Harold Franklyn

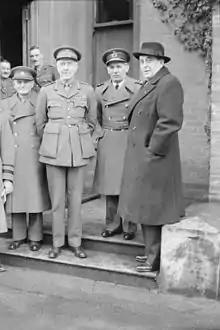
Members of the Czech Government in Exile visiting Northern Ireland. Left to right: Brigadier General Edmund Hill (USA); General Jan Sergěj Ingr, Minister of National Defence and C-in-C of Czechoslovak Forces; Lieutenant General Harold Franklyn; Air Vice Marshal Karel Janoušek, GOC Czechoslovak Air Force; and Jan Masaryk, Deputy Prime Minister and Foreign Minister of Czechoslovakia.

After returning to England on 1 June, Franklyn and his division were sent to Scotland to serve under Scottish Command. In July, the 15th Brigade, having evacuated from Norway in early May, rejoined the division. Franklyn was made a Companion of the Order of the Bath on 11 July 1940. On 19 July, Franklyn relinquished command of the 5th Division, was promoted to acting lieutenant general on 19 July, and ordered to establish a new VIII Corps. With fears throughout the country of a German invasion, Franklyn was responsible for the defence of the counties of Devon, Cornwall and Somerset, a very long line of coast to defend, but one which was considered a less likely invasion target.